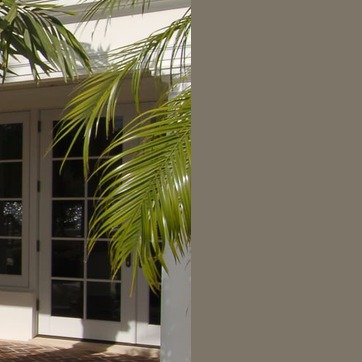
Material: foliage